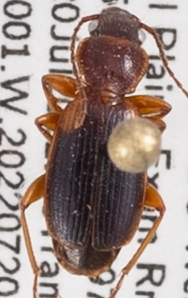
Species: Cymindis planipennis
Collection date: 2022-07-20
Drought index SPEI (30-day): -0.13
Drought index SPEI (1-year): -2.09
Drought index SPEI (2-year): -1.16